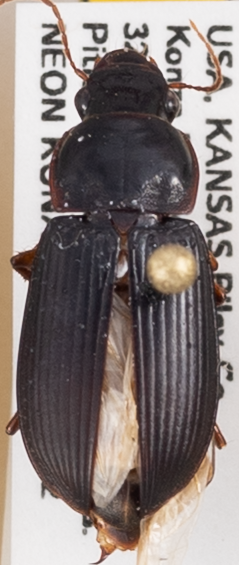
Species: Harpalus pensylvanicus
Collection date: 2018-08-02
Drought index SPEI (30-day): -0.39
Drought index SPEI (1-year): -2.01
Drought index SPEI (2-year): -1.25